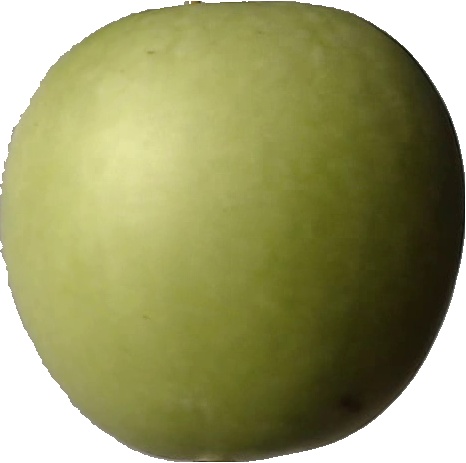
Label: apple_granny_smith_1